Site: brandenburg
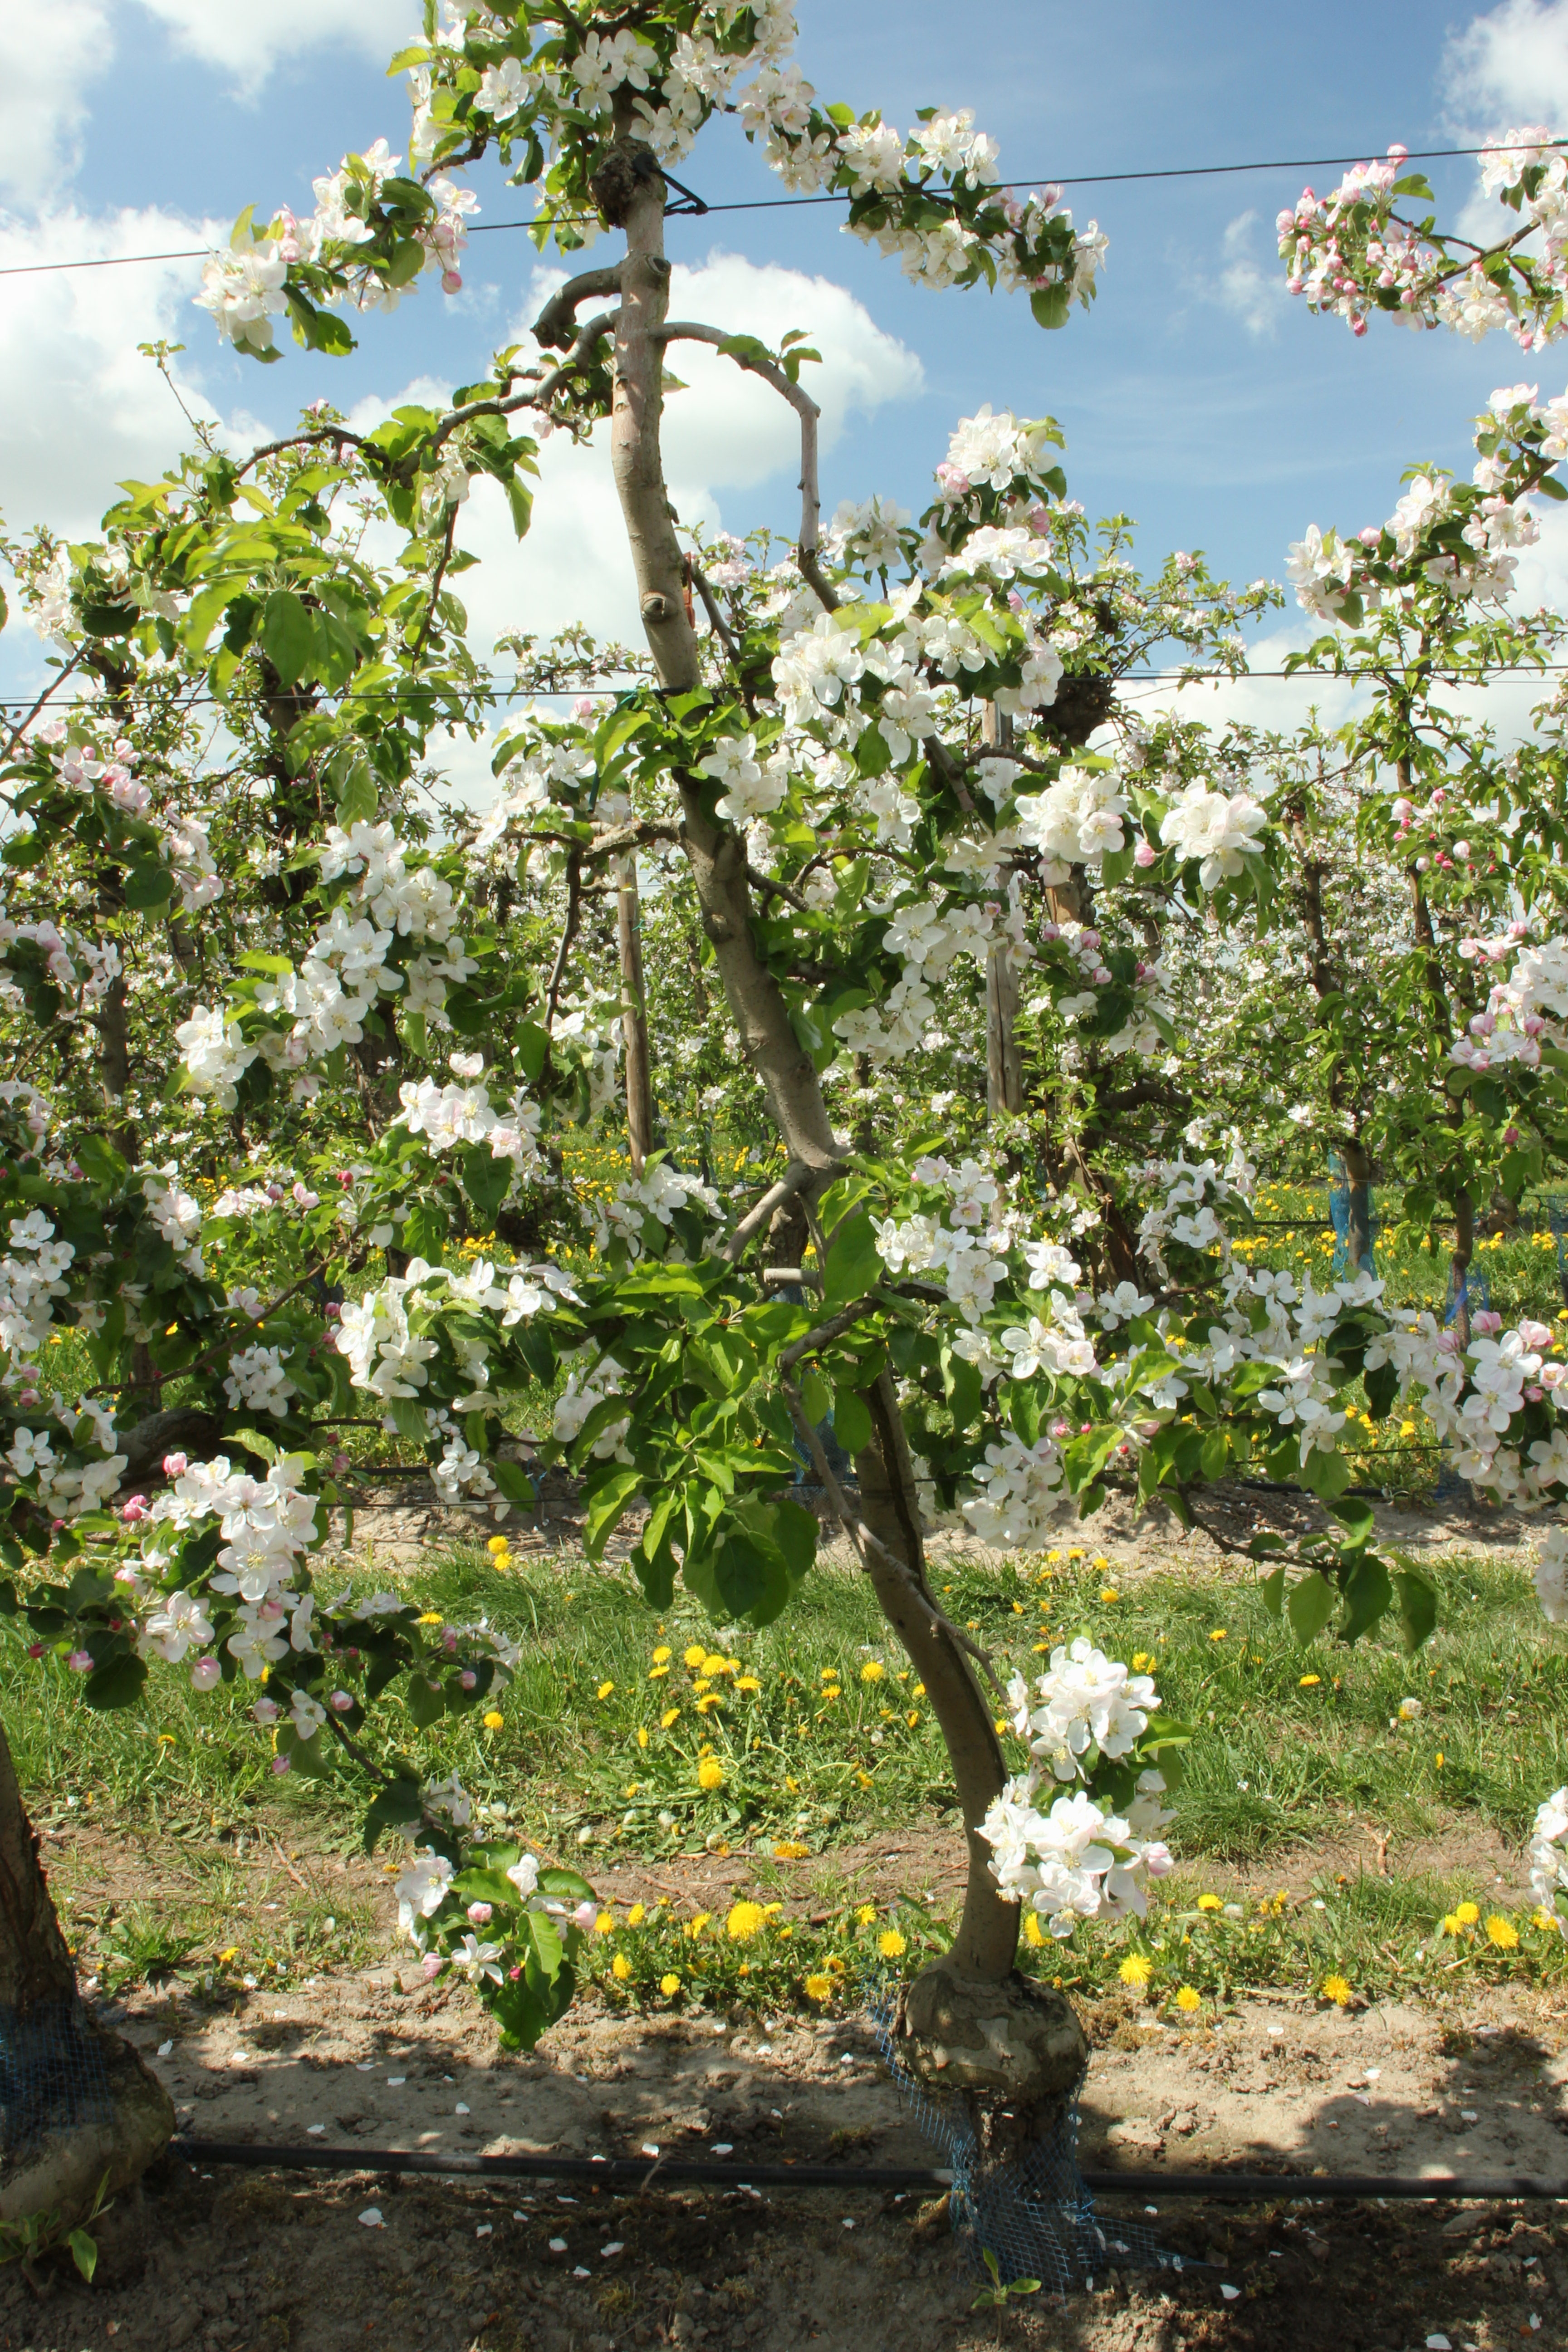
Growth stage (BBCH 65): Flowering